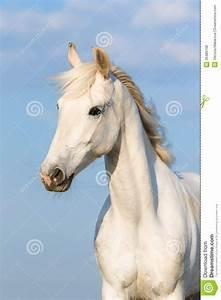
horse